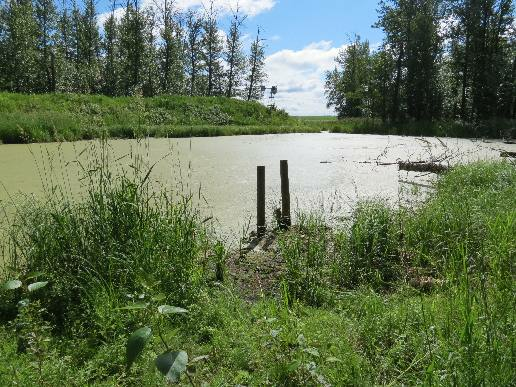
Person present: No